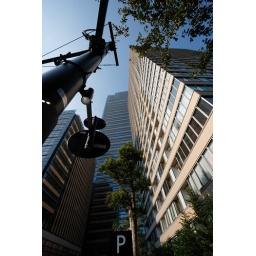
The office tower near where I stayed while in Tokyo, Akasaka.